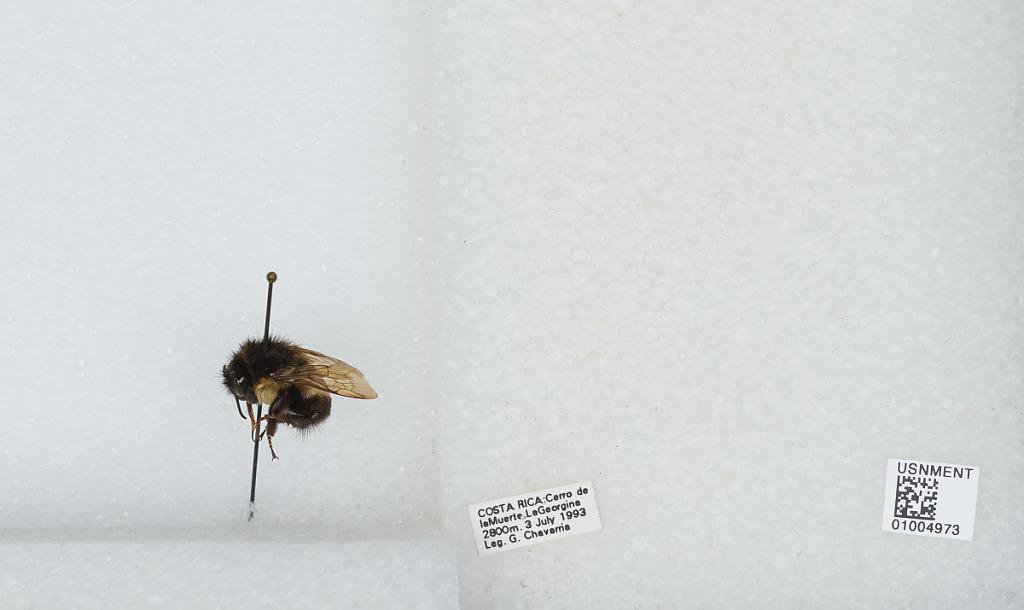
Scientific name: Bombus (Pyrobombus) ephippiatus (Say)
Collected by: G. Chavarria
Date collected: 1993-7-3
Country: Costa Rica
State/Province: San Jose
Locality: Cerro de la Muerte, La Georgina
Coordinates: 9.5583, -83.7239